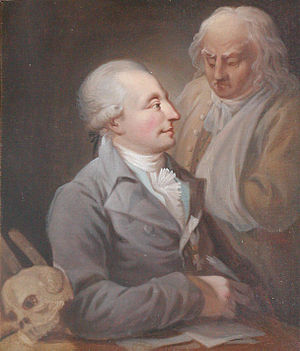
Frederik Christian Winsløw
Frederik Christian Winsløw malet af C.A. Lorentzen.